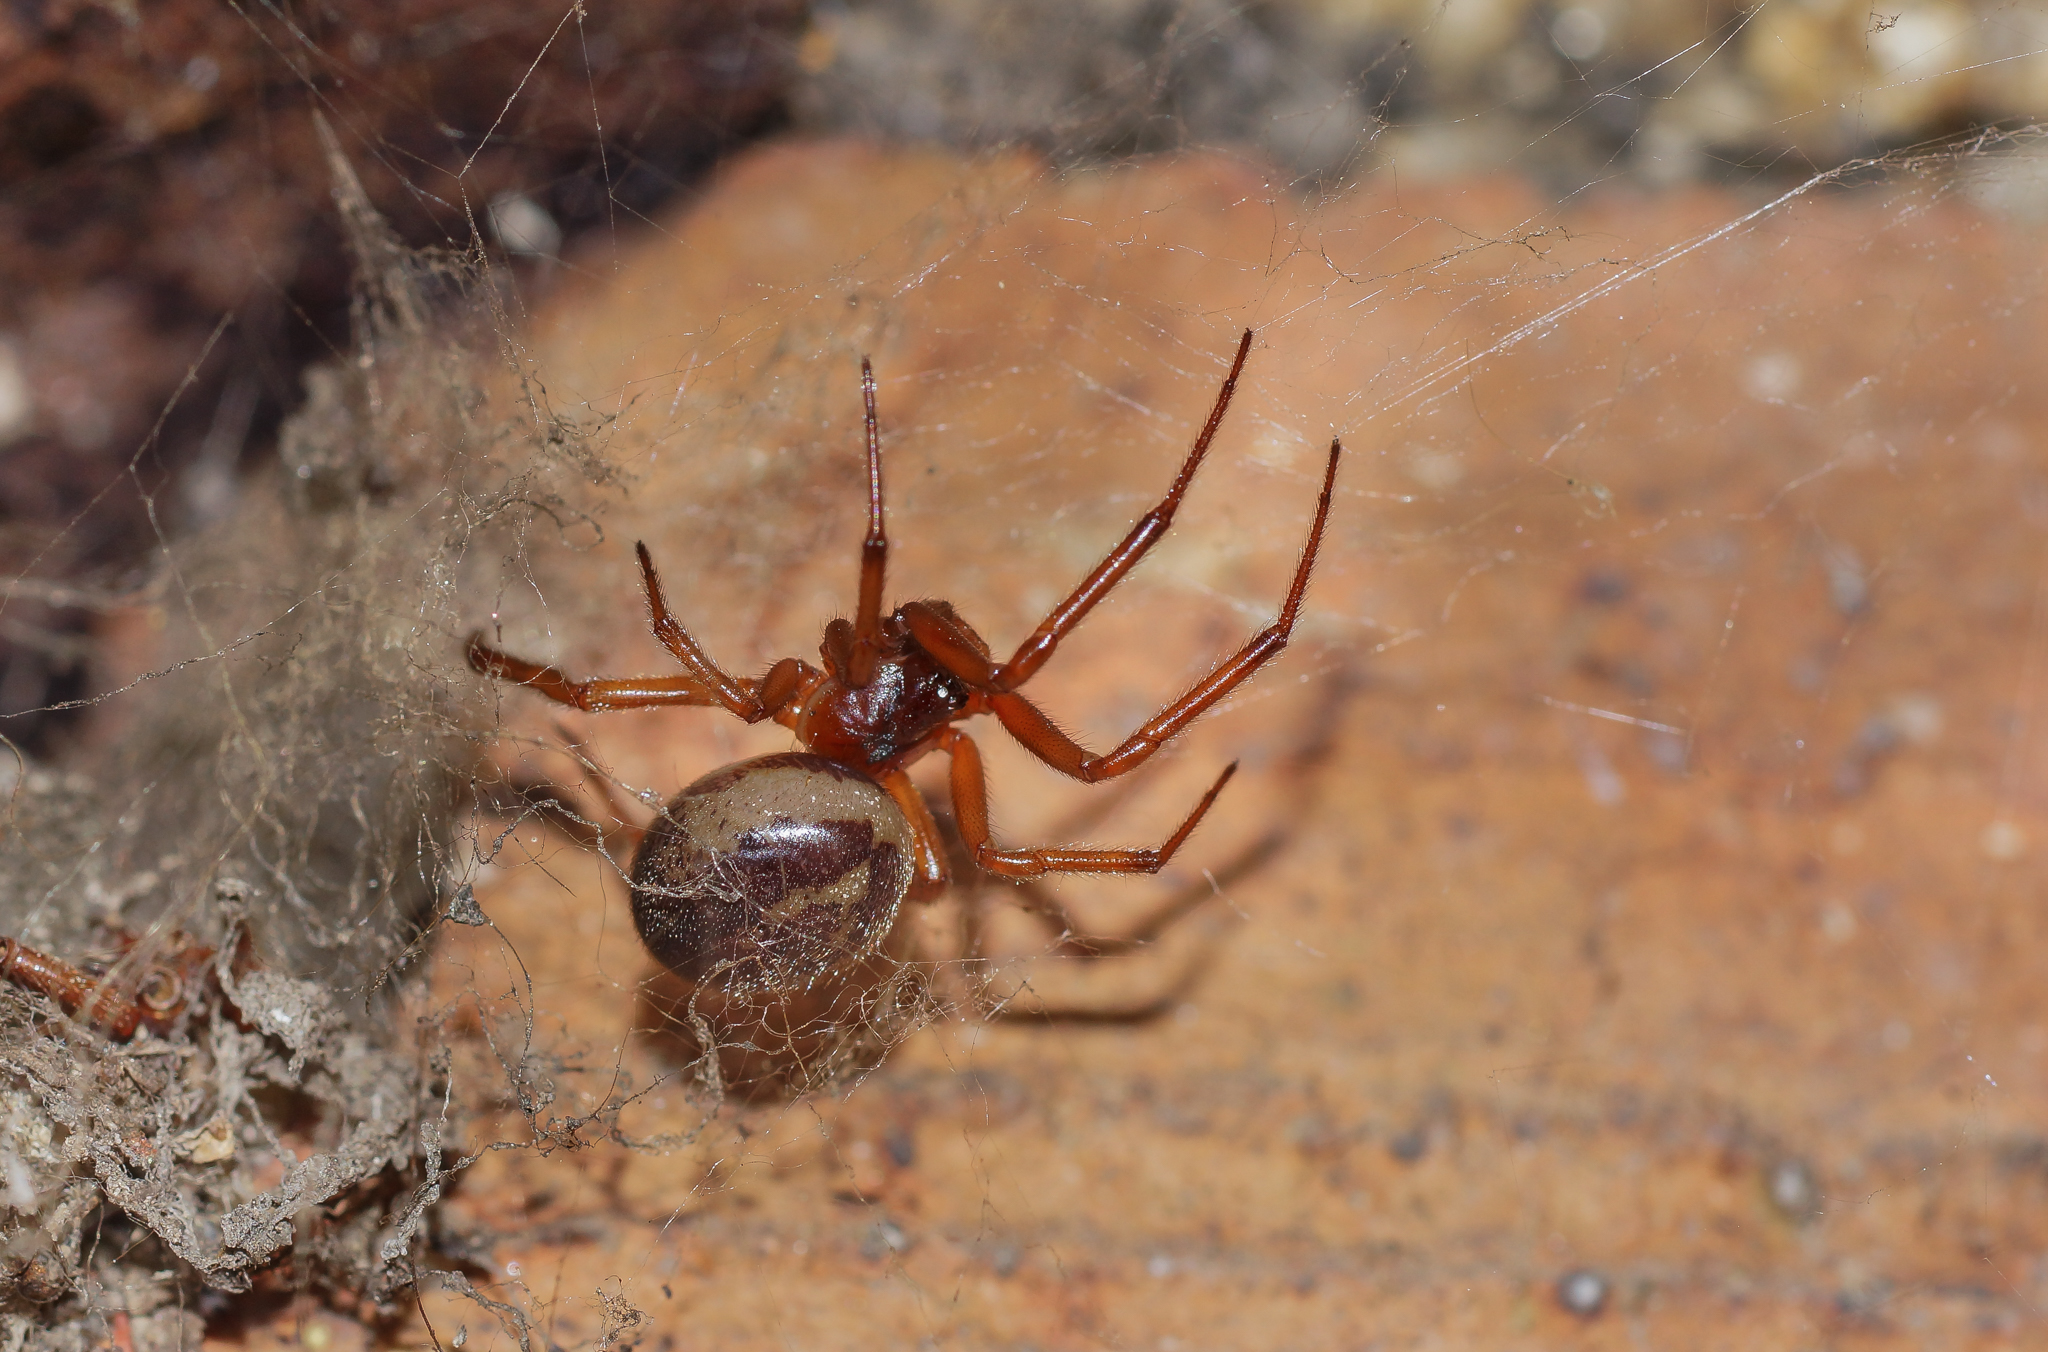
nature, photography, wildlife, macro, fauna, invertebrate, close up, spider, 100mm, animals, arachnid, naturaleza, arana, a77, ggl1, gaby1, xovesphoto, animales, sonya77, minolta100mm, macro photography, arthropod, european garden spider, wolf spider, araneus, orb weaver spider